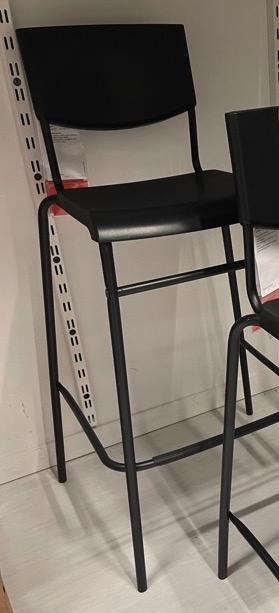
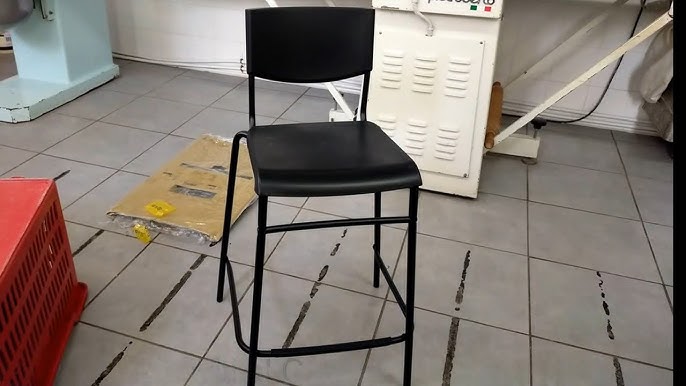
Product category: stool
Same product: yes